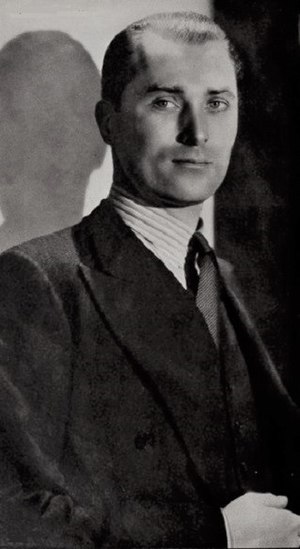
Brian Aherne
Brian Aherne i 1934.
William Brian de Lacy Aherne var en engelsk skuespiller af både teater og film, der fandt succes i Hollywood.